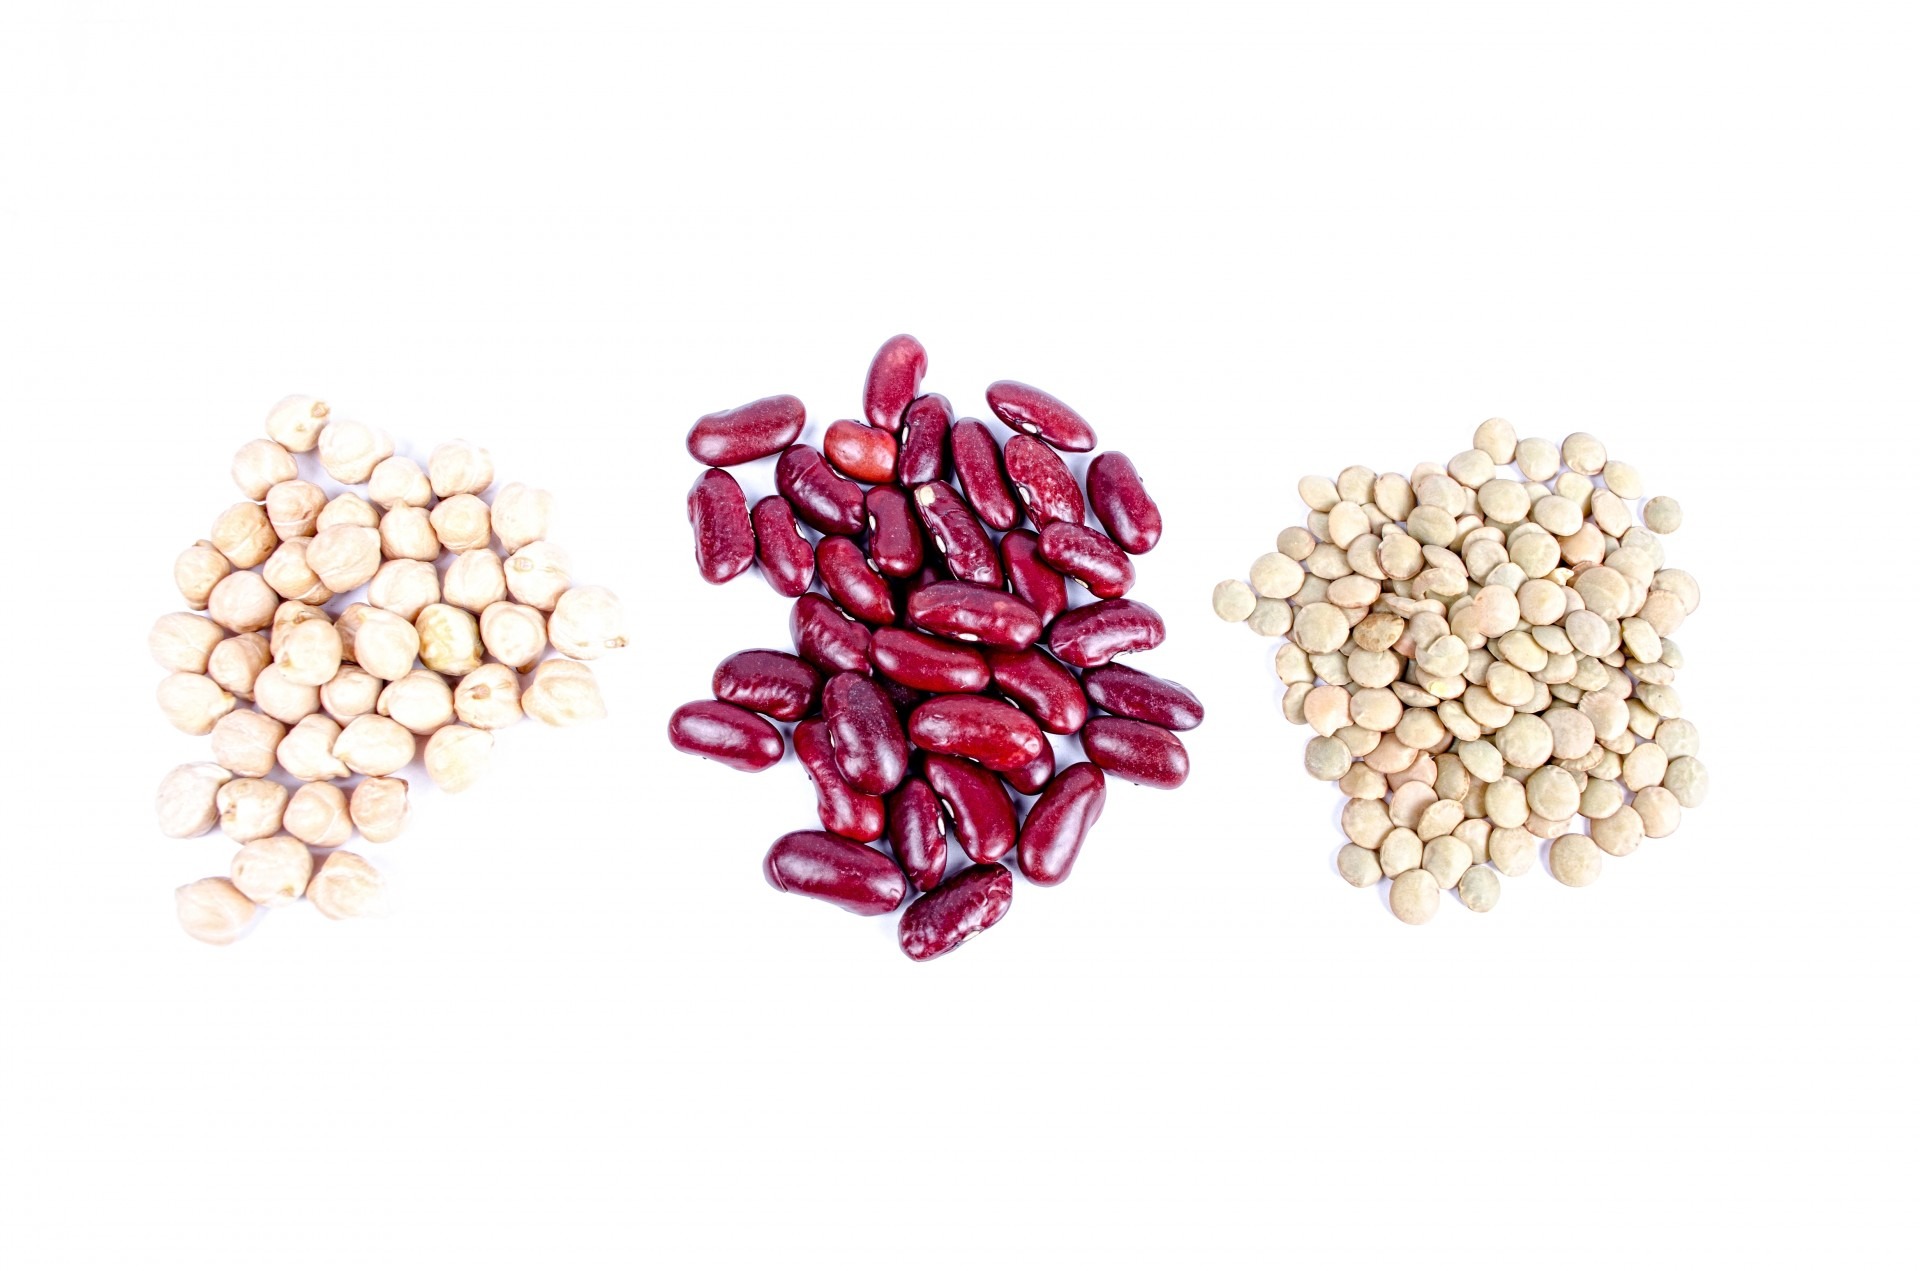
group, grain, flower, petal, dry, bean, heart, food, green, ingredient, collection, produce, crop, natural, brown, black, agriculture, healthy, health, cereal, close up, background, different, mix, detail, kidney, diet, assortment, legume, haricot, lentil, fashion accessory, chickpea, macrobiotic